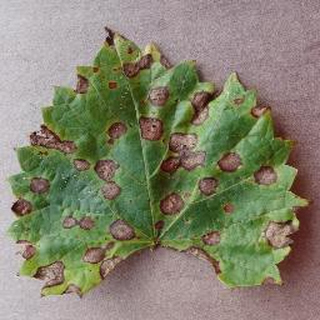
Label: grape_black_rot